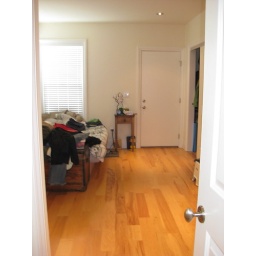
door in back is to balcony